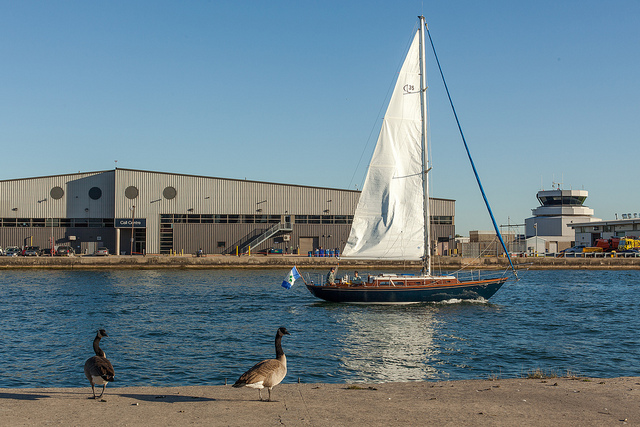
There is a boat on the water and ducks on the ground

two geese stand on the shore while sail boat floats by

A goose and a duck on shore near a sail boat.

two birds watching a boat in the lake moving